Károlyi Castle (Nagymágocs)

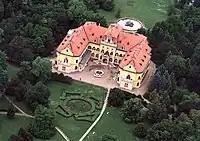
Aerial view of the castle

The area of Nagymágocs was the estate of the Mágochy family, which originated from the area and later played a national role, in the second half of the 16th century. After the death of Captain Mágochy, the chief Lord of Heves, Külső-Szolnok, Bereg and Torna counties, his nephew, András Mágóchy I, and then his sons, Gáspár Mágóchy II and Ferenc Mágóchy II, inherited the estate. Ferenc Mágochy II was the chief Lord of Torna and Bereg counties, and also held the position of Captain-General of Upper Hungary. Nagymágocs was completely destroyed by Tatar troops during the conquest in 1596. Nagymágocs then became a wasteland, and with the death of Ferenc Mágochy II, the family, which became extinct in the male line, passed to the family of Dorottya Mágochy's husband, the Móricz family of Medgyesegyháza.